Hong Kong International Airport Automated People Mover

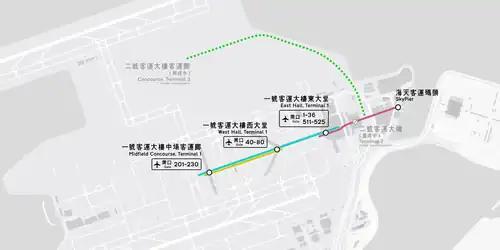
Map of APM

The Hong Kong International Airport APM is a driverless people mover located within Hong Kong International Airport. It operates in two segments within Terminal 1 and the Midfield Concourse, and between Terminals 1, and also connects to the Skypier. It used to also serve Terminal 2 prior to 2019. However, as of May 2024, Terminal 2 is not in service due to redevelopment works and services between Skypier and Terminal 1 pass through Terminal 2 without stopping.